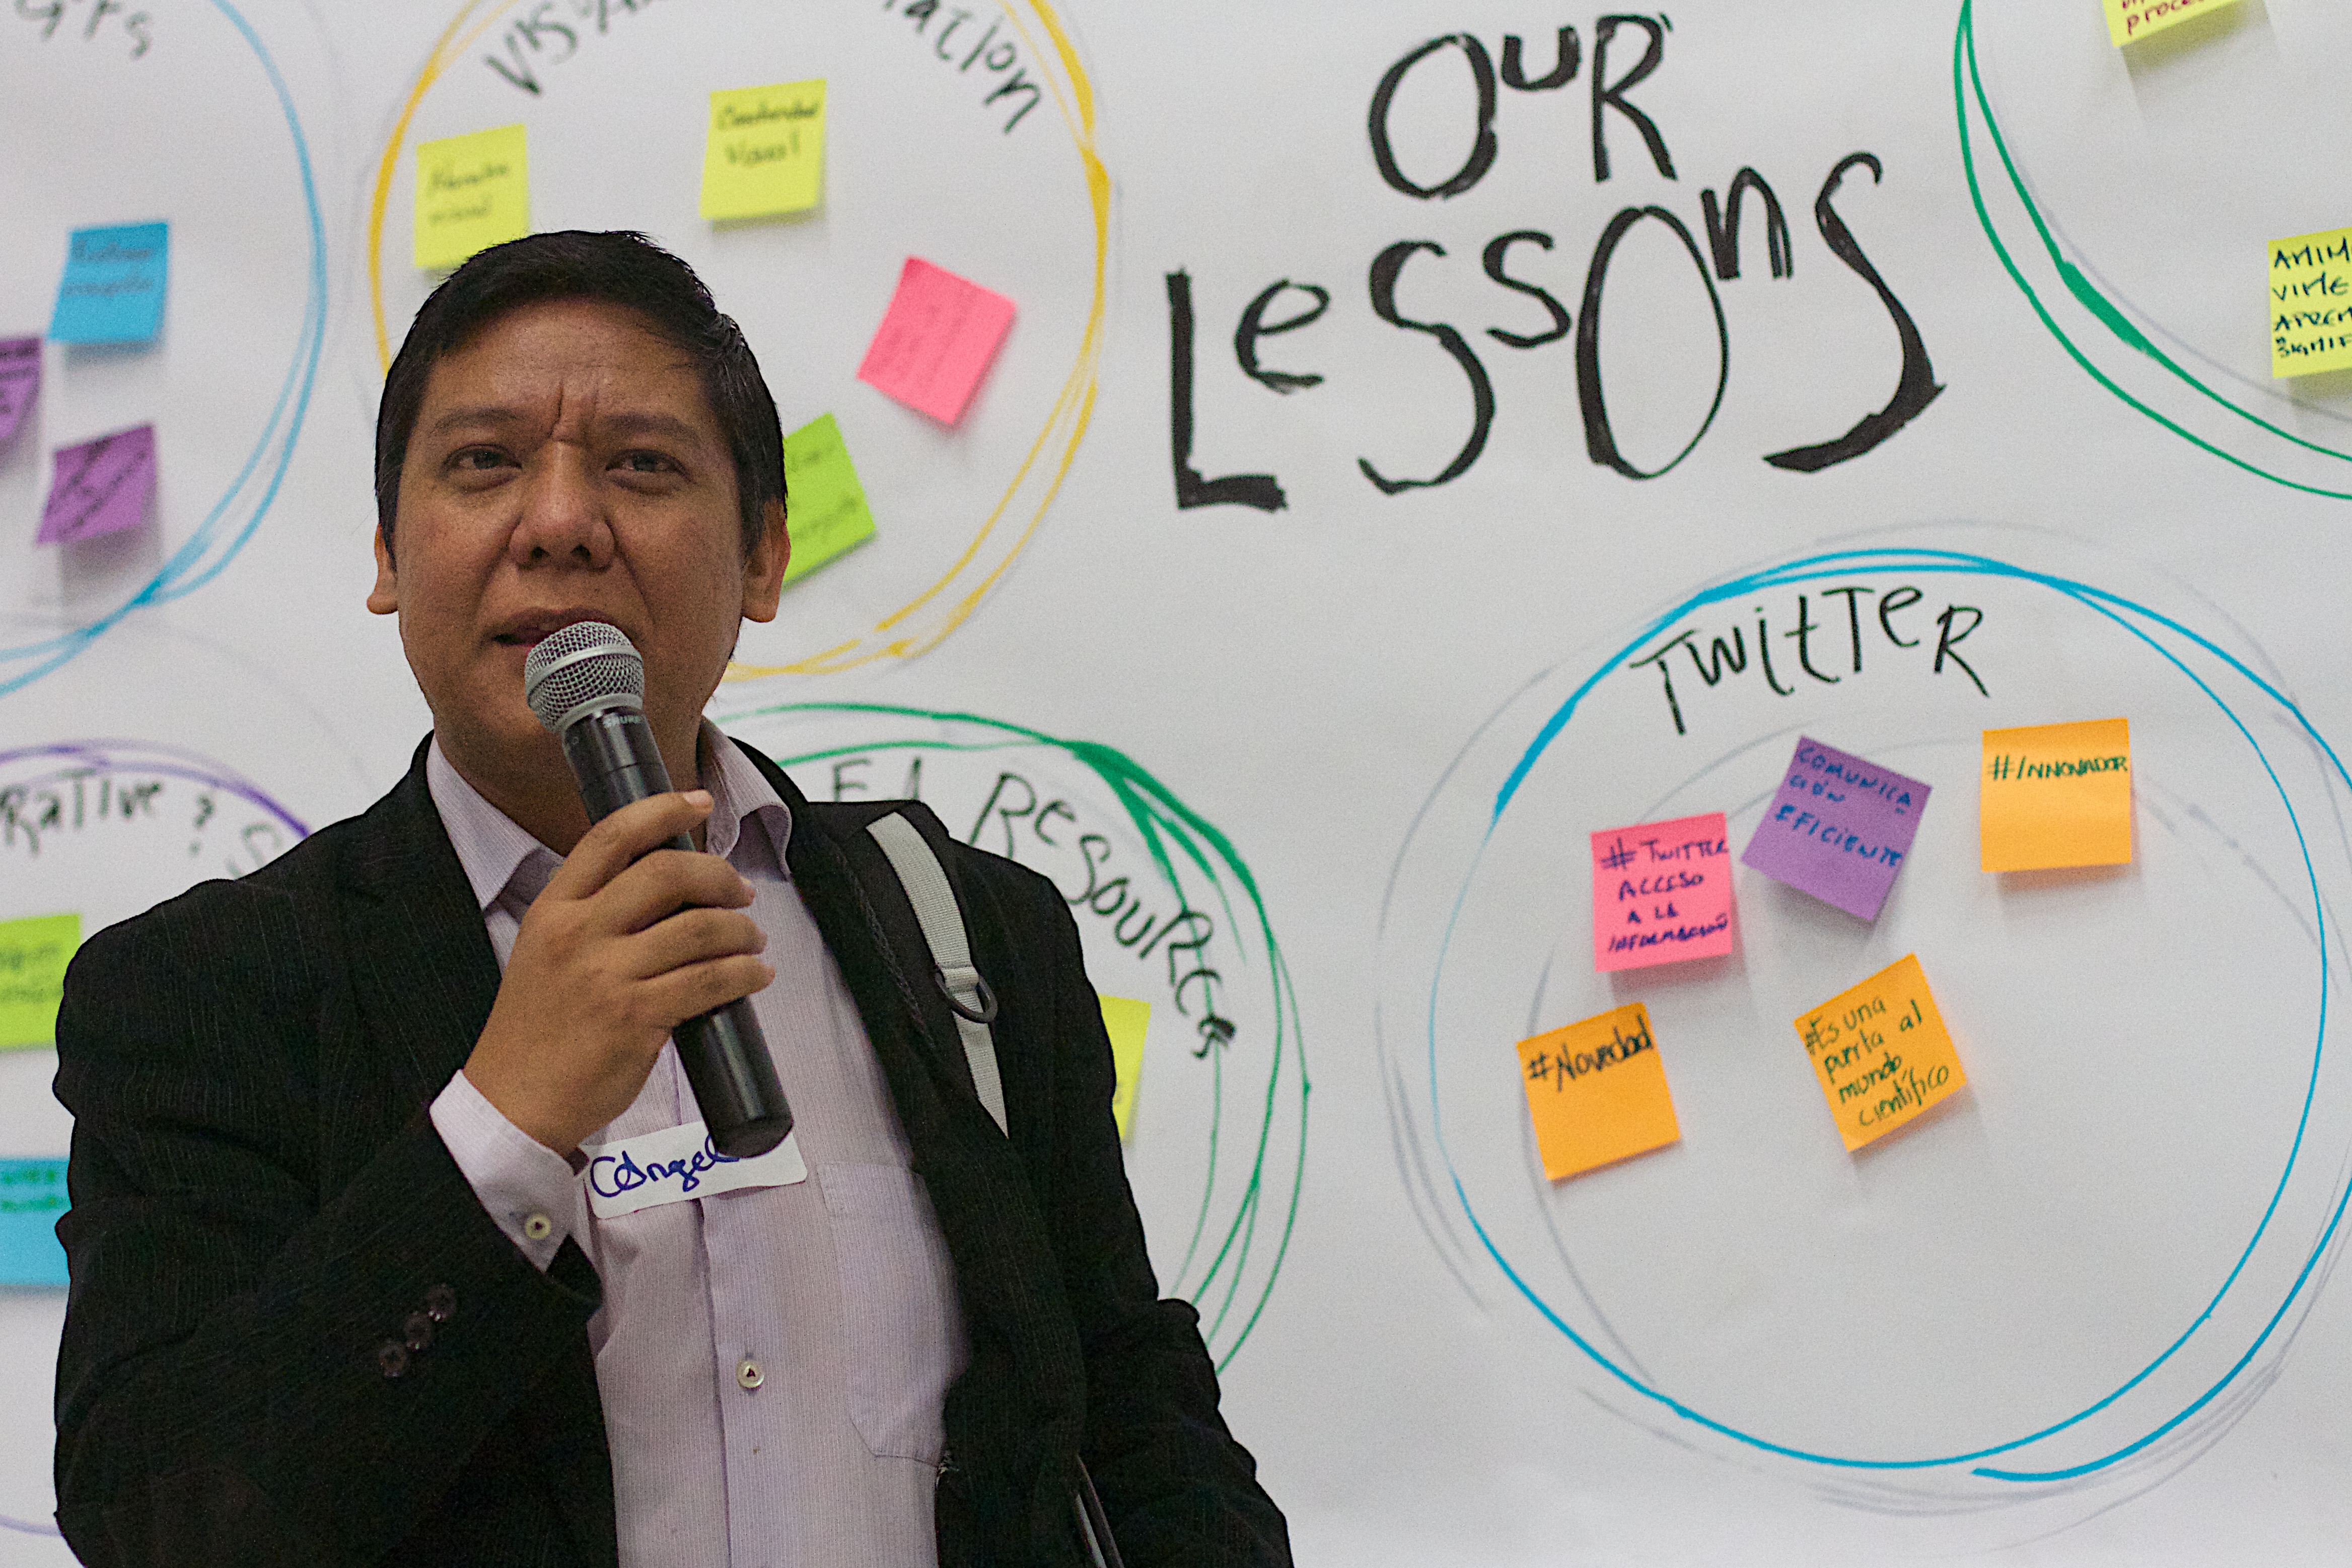
brand, learning, udgagora